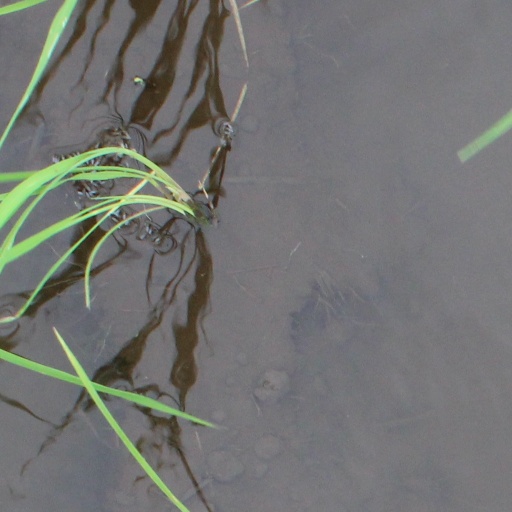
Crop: rice